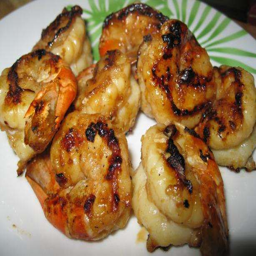
literary genre is a free android app designed to spread the joy of cooking .